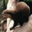
Label: otter